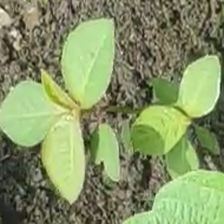
Weed species: Moti_dudhi(Euphorbia_geneculata_L)